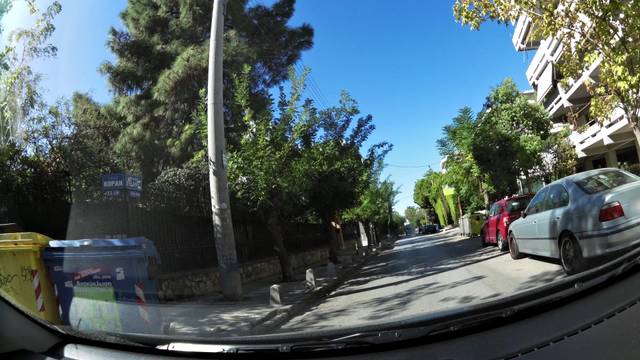
Region: Greece
Coordinates: 38.029, 23.805